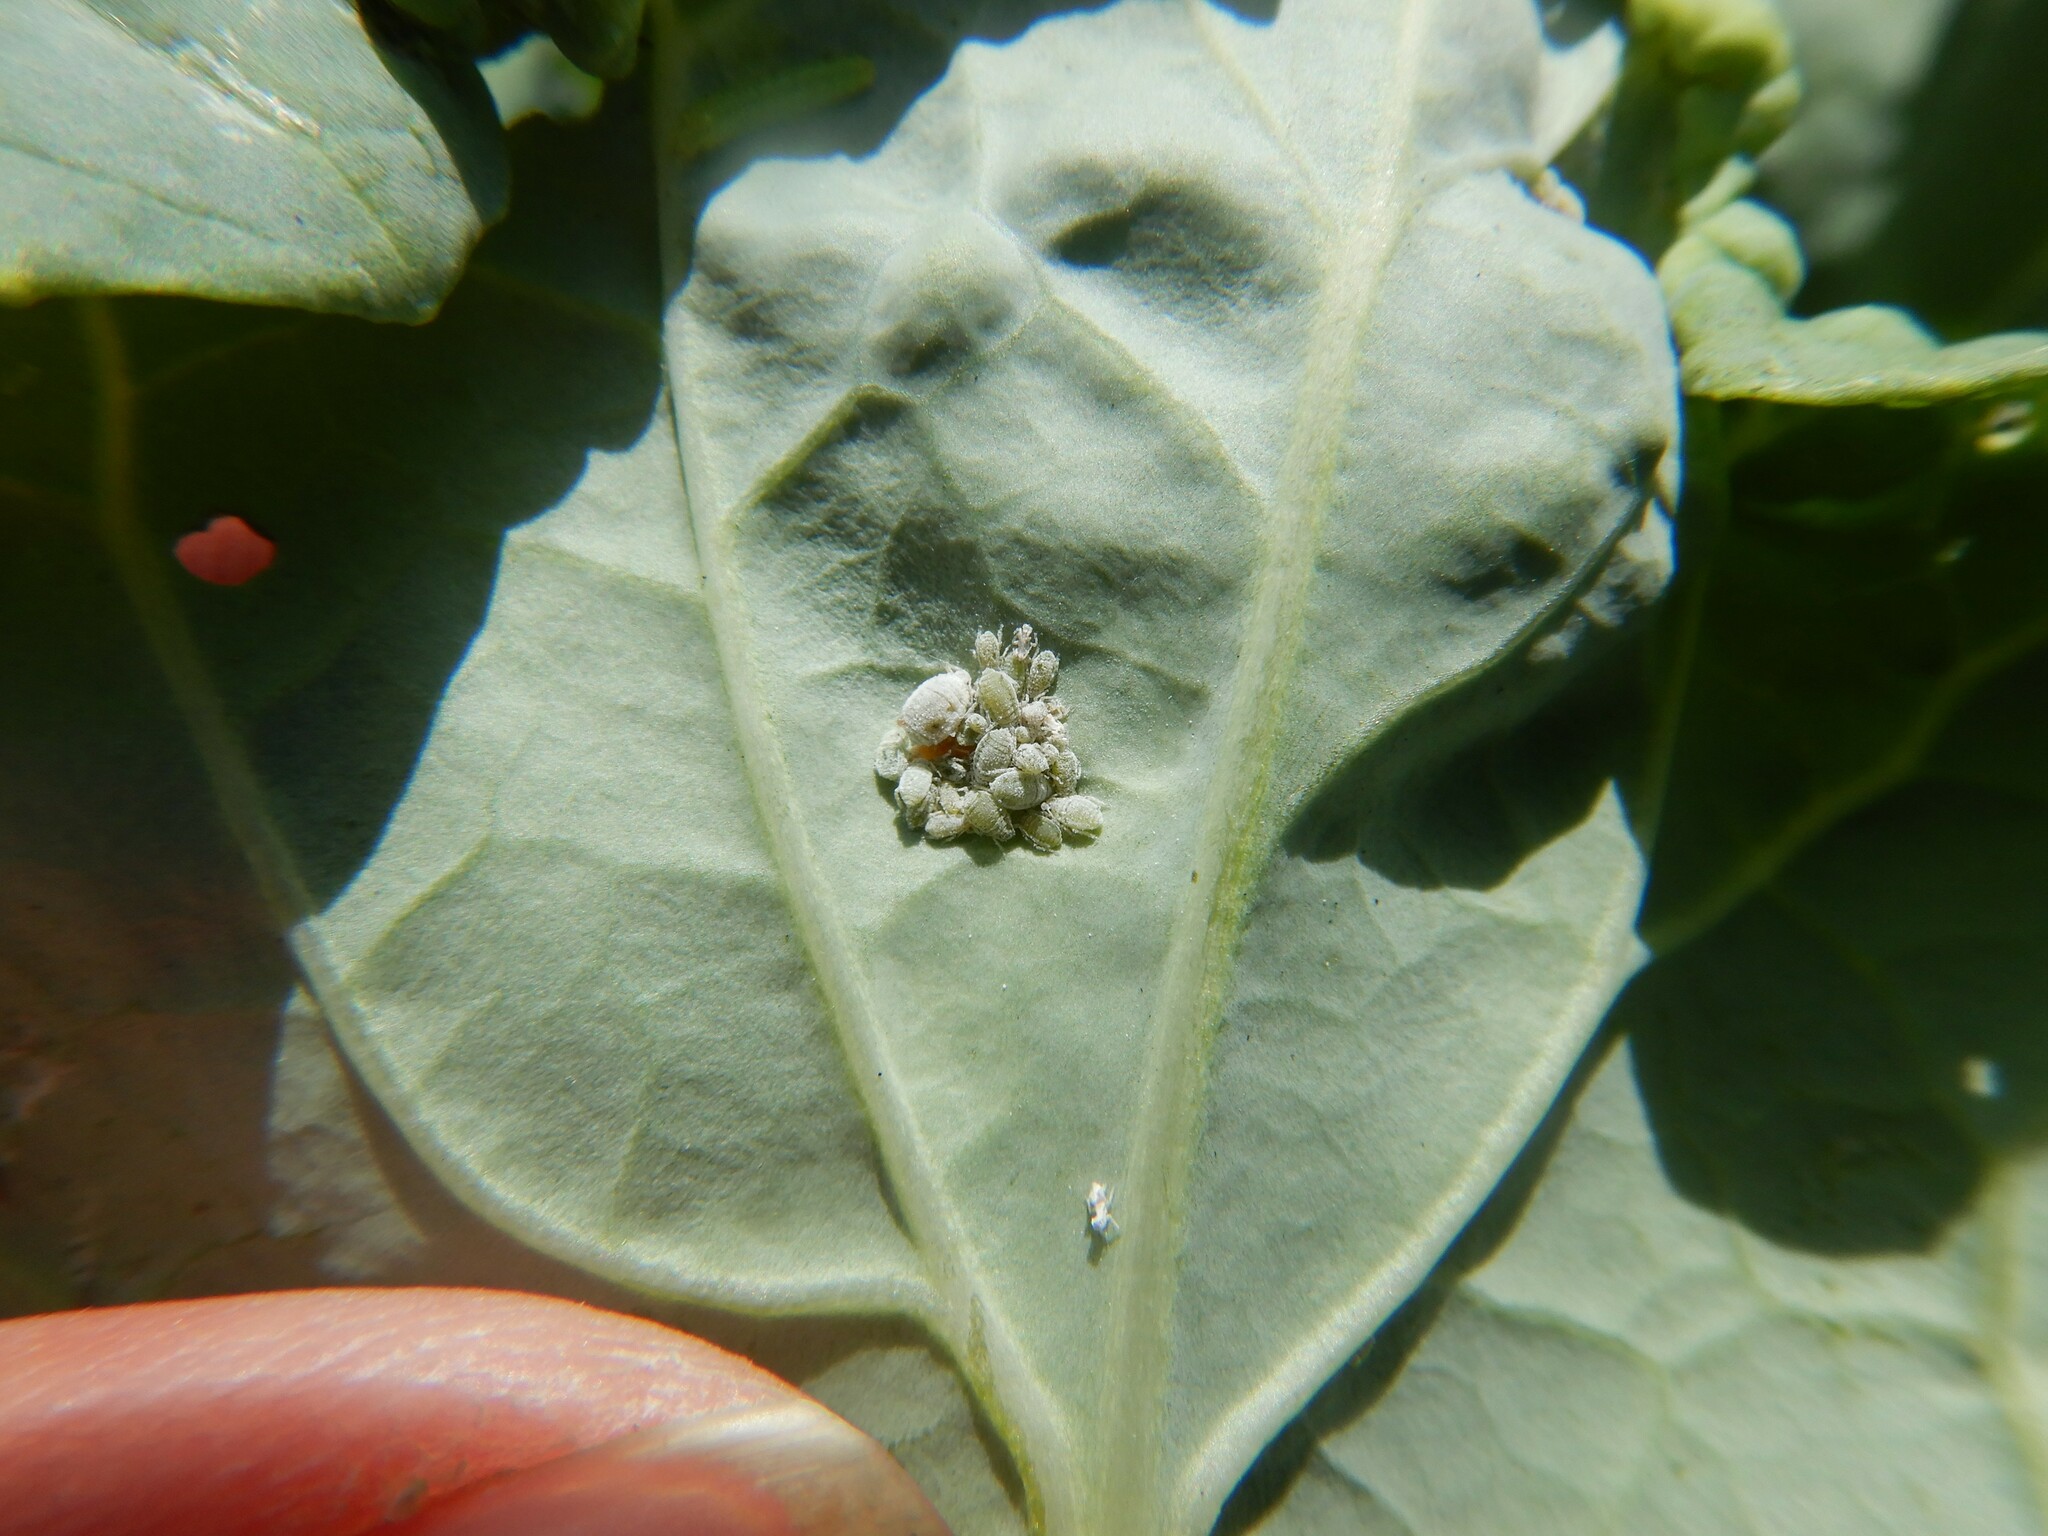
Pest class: cabbage_aphid